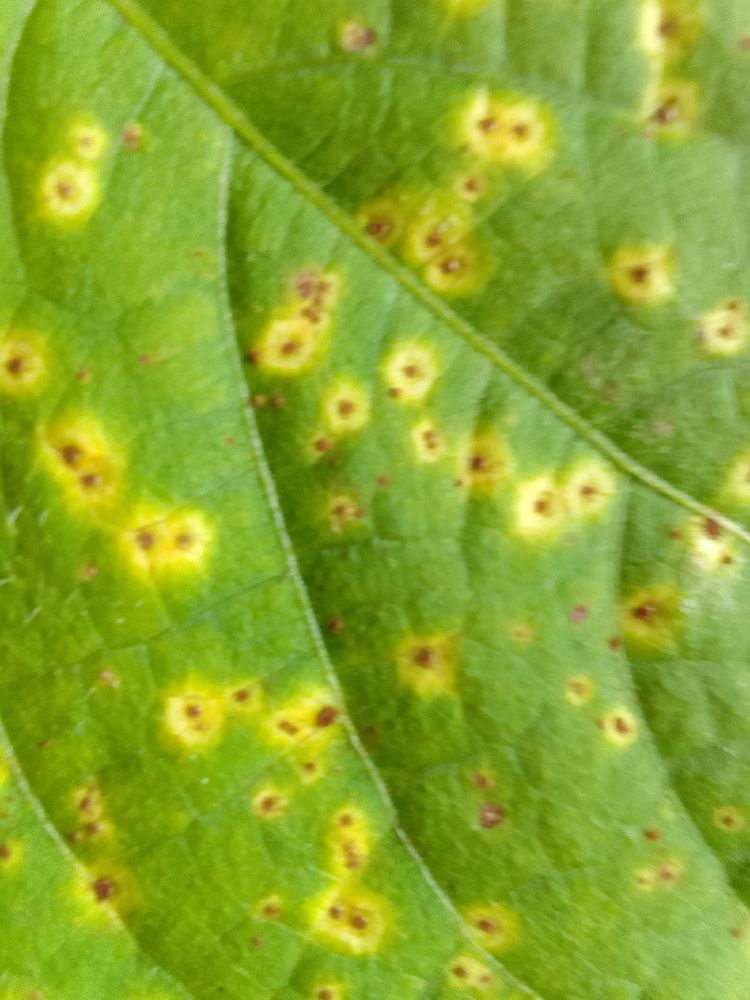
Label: rust